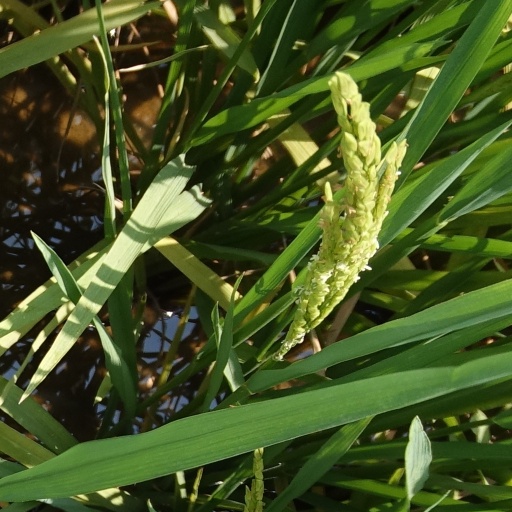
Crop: rice